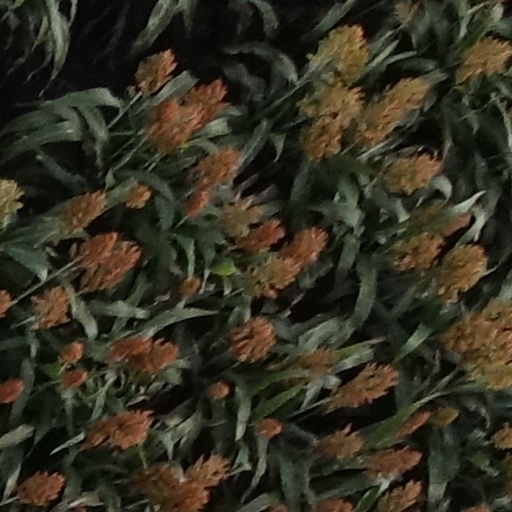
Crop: sorghum